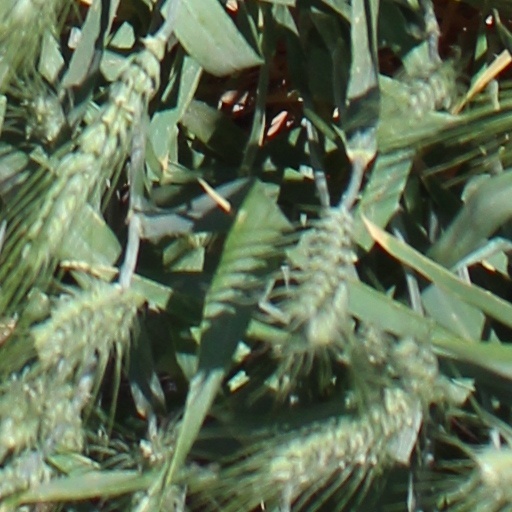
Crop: wheat